Westisle Composite High School

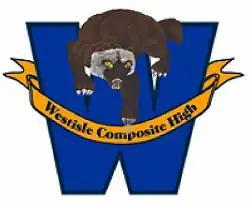

Westisle Composite High School is a Canadian secondary school in, Rosebank, Prince County, Prince Edward Island.